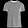
Label: T - shirt / top